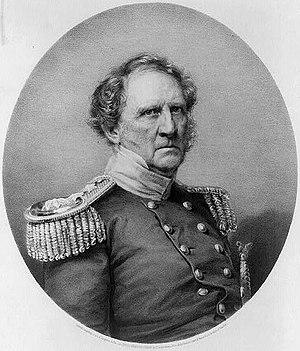
Winfield Scott Hancock est un militaire de carrière et général de l'US Army, le candidat du parti démocrate à l'élection présidentielle américaine de 1880. Il servit dans l'armée pendant quatre décennies, y compris lors de la guerre américano-mexicaine, puis comme général de l'Armée de l'Union lors de la guerre de Sécession. Surnommé par ses collègues « Hancock the Superb » il s'illustra particulièrement lors de la bataille de Gettysburg en 1863. Un historien militaire écrivit aucun autre général de l'Union ne maîtrisait ses hommes aussi parfaitement que Hancock par la seule force de leur présence. Ou comme un autre écrivit encore, ses talents de tacticien lui valurent l'admiration de ses adversaires qui le surnommèrent « la foudre de l'Armée du Potomac ». Après la guerre, Hancock participa à la Reconstruction du Sud, il fut gouverneur du cinquième district militaire du 29 novembre 1867 au 25 mars 1868, puis fut chargé du renforcement de la présence militaire sur la frontier de l'ouest.